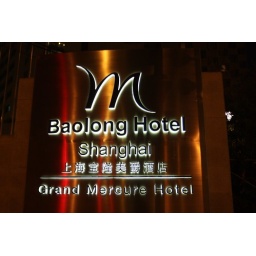
exterior sign near the road